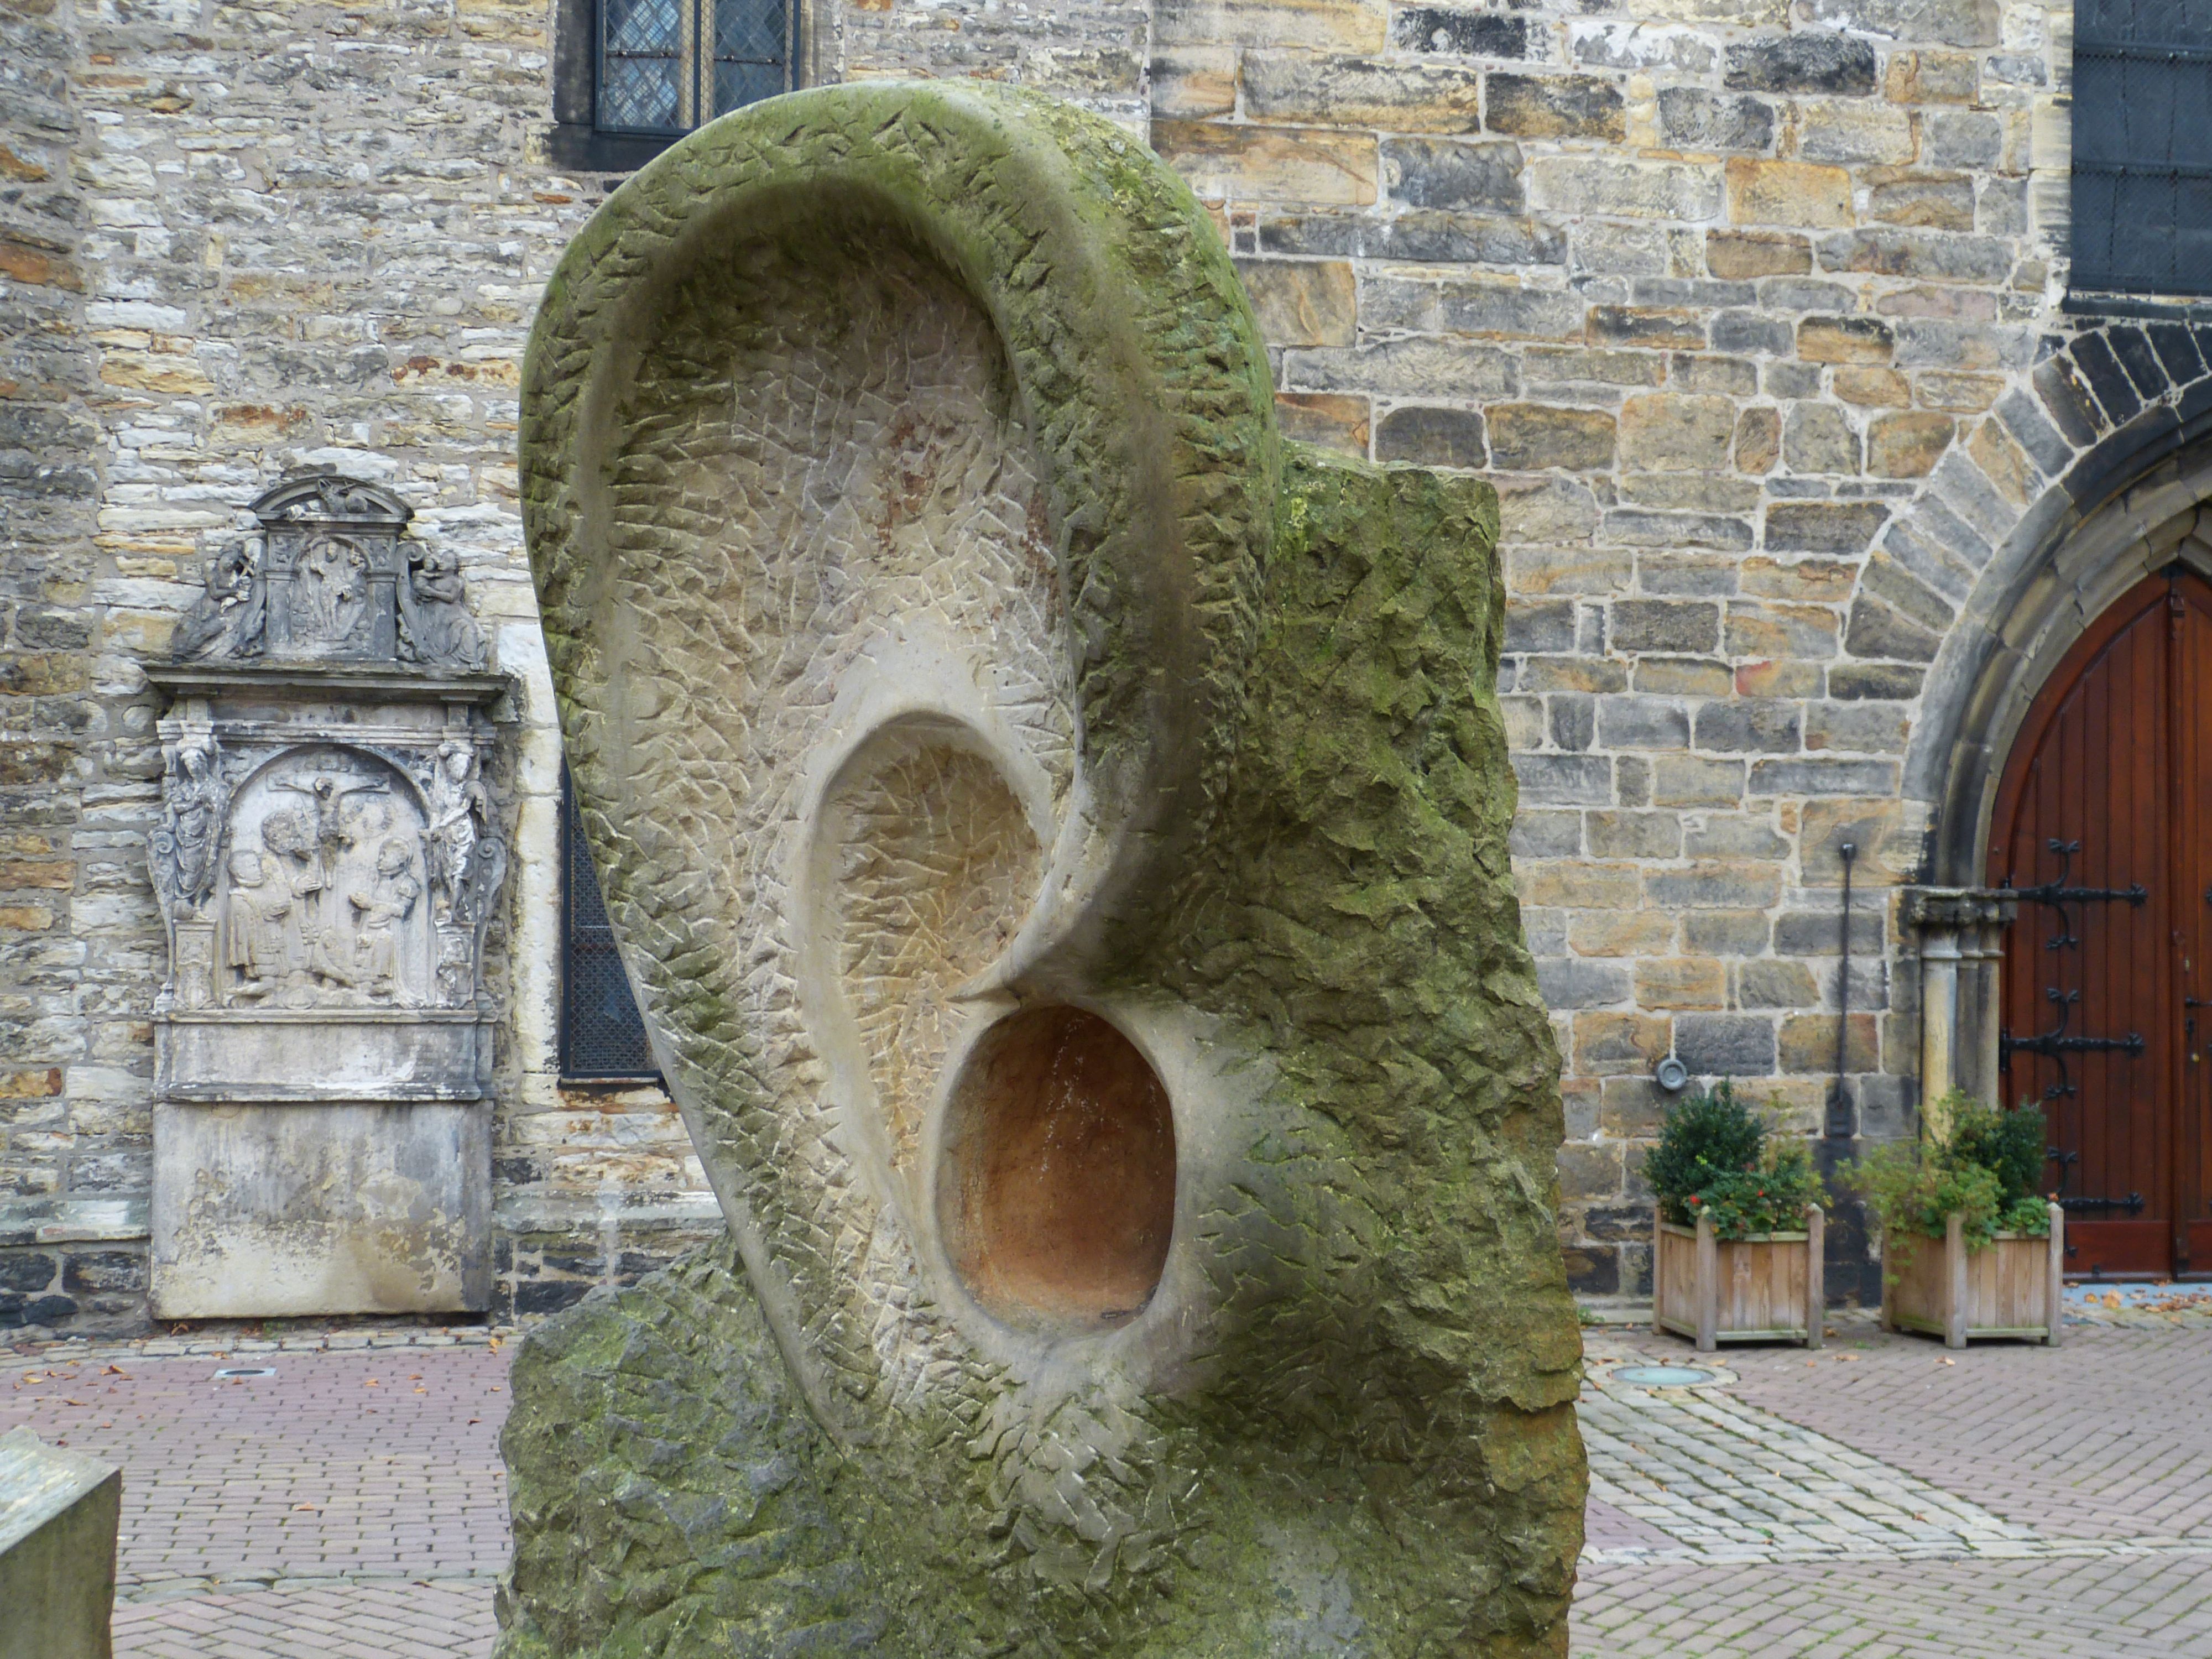
architecture, wall, stone, monument, statue, arch, facade, ear, sculpture, art, ruins, listen, attention, lower saxony, sand stone, hearing, ancient history, stadthagen